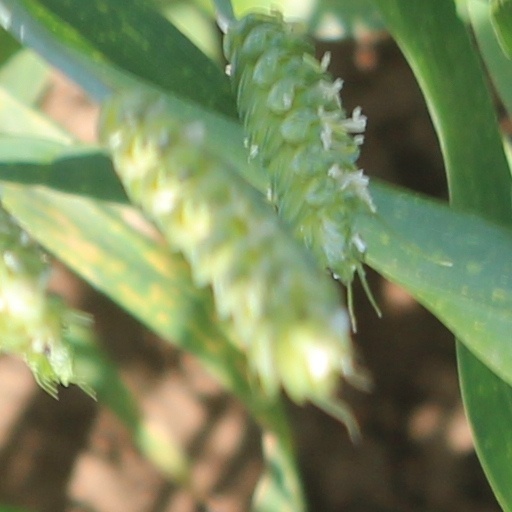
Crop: wheat